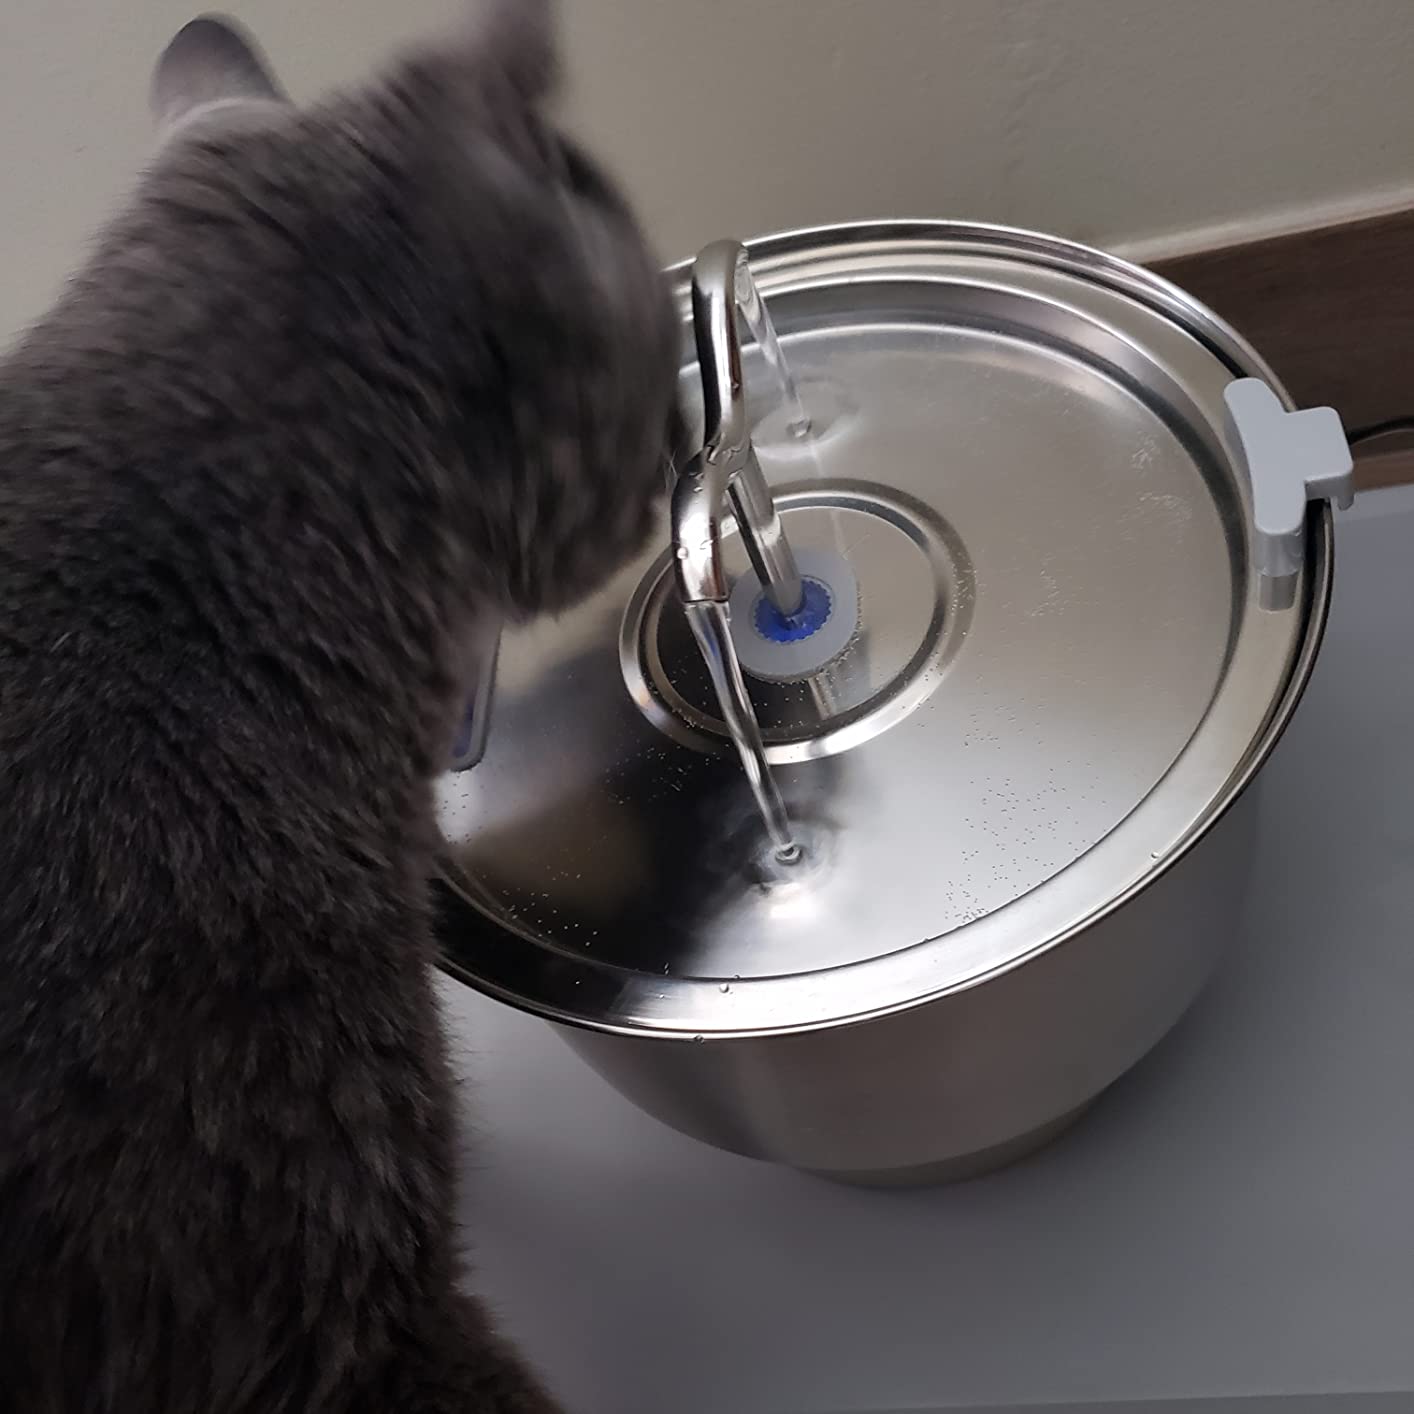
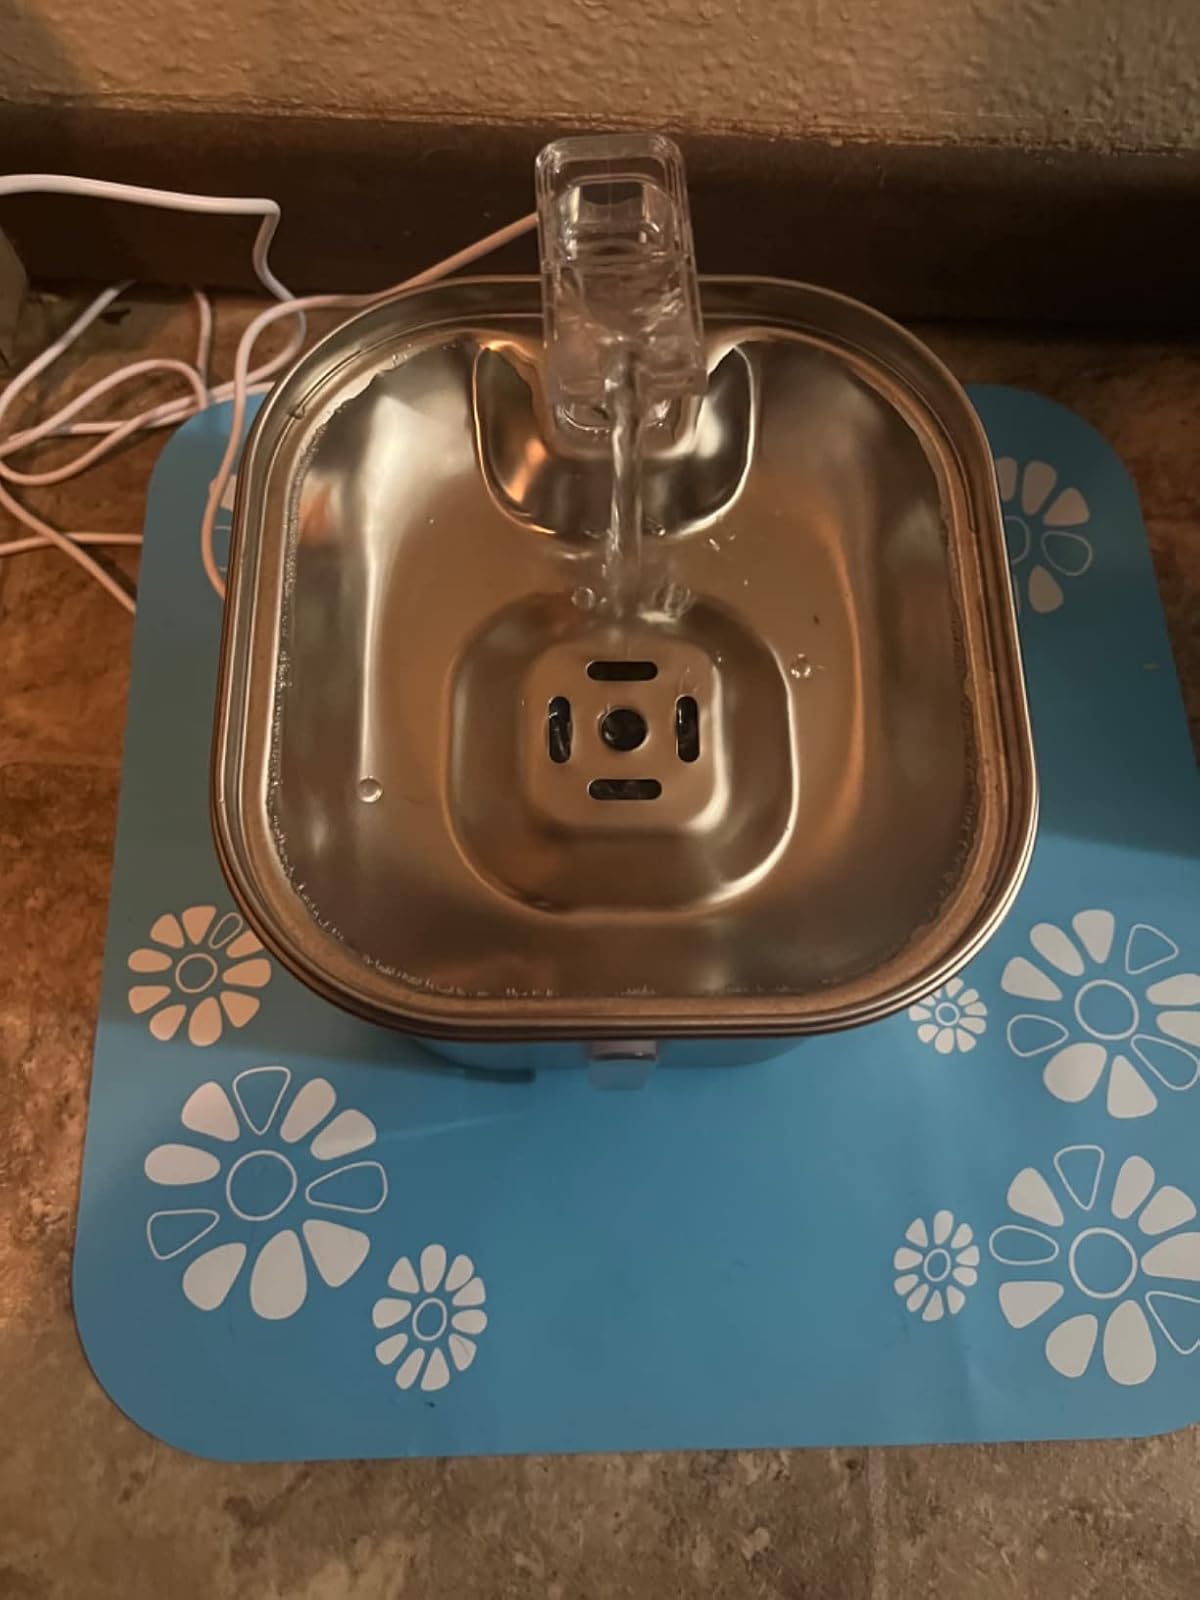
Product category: items_bowl
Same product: no